Fast food in China

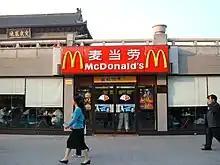
A McDonald's restaurant in Xi'an

The first McDonald's opened in mainland China in 1990, in the Shenzhen Special Economic Zone.